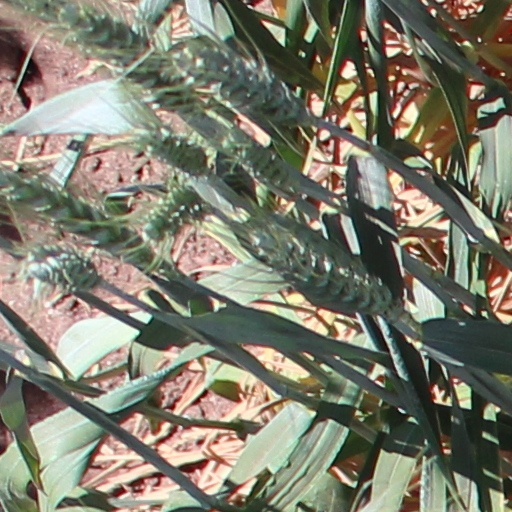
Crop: wheat